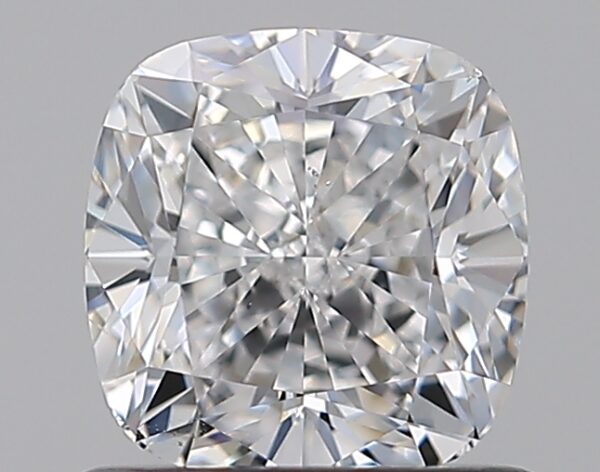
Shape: cushion
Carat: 1
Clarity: SI1
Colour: E
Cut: EX
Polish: EX
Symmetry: EX
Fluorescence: M
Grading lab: GIA
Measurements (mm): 5.61 x 5.5 x 3.81